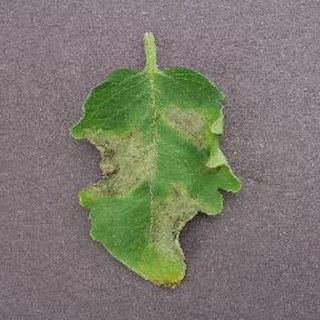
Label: tomato_late_blight